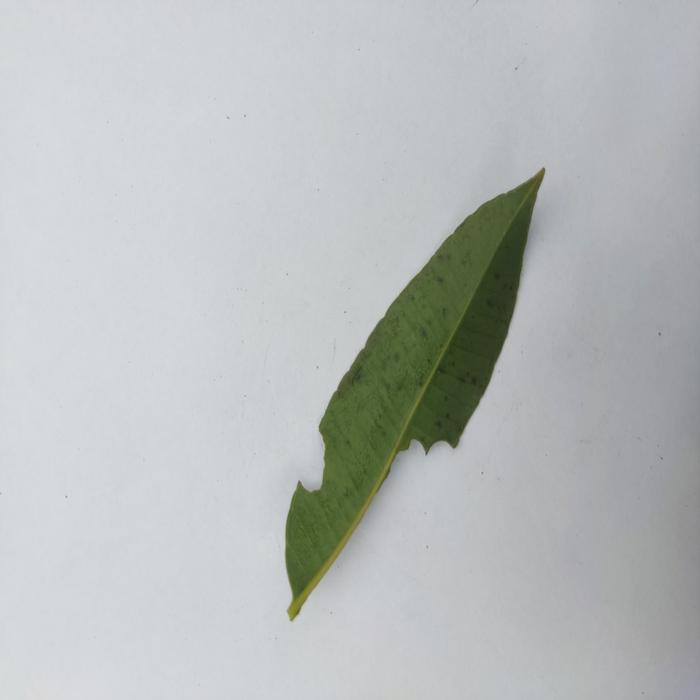
Crop: Hog Plum
Leaf condition: Caterpillars_Infestation